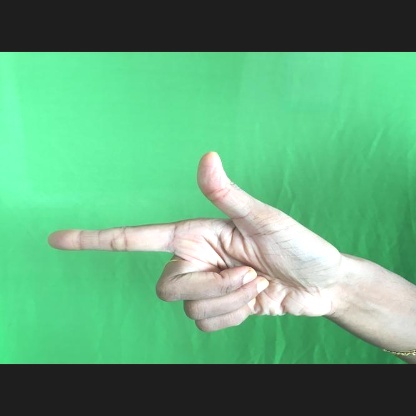
Mudra: Chandrakala